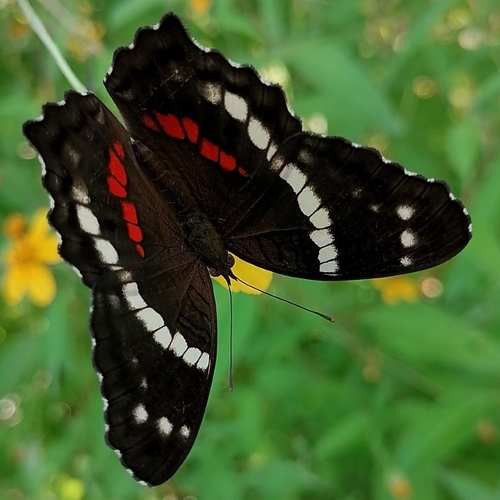
Scientific name: Anartia fatima
Common name: Banded peacock
Family: Nymphalidae
Order: Lepidoptera
Pollinator type: Primary pollinator
Habitat: Open areas and gardens
Geographic range: South America
Conservation status: Least Concern